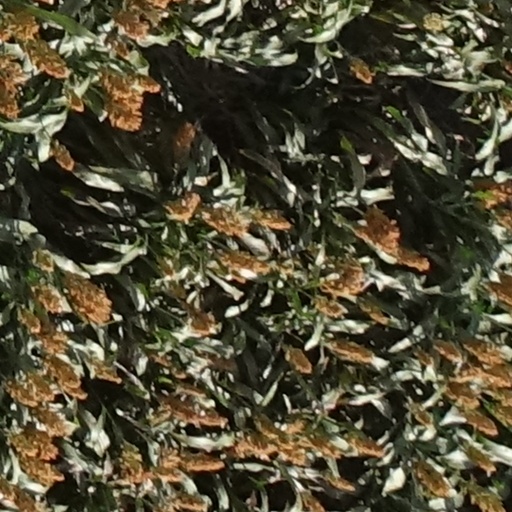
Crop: sorghum